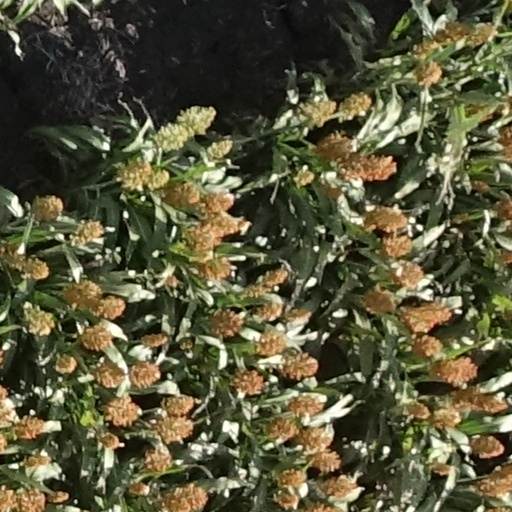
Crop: sorghum